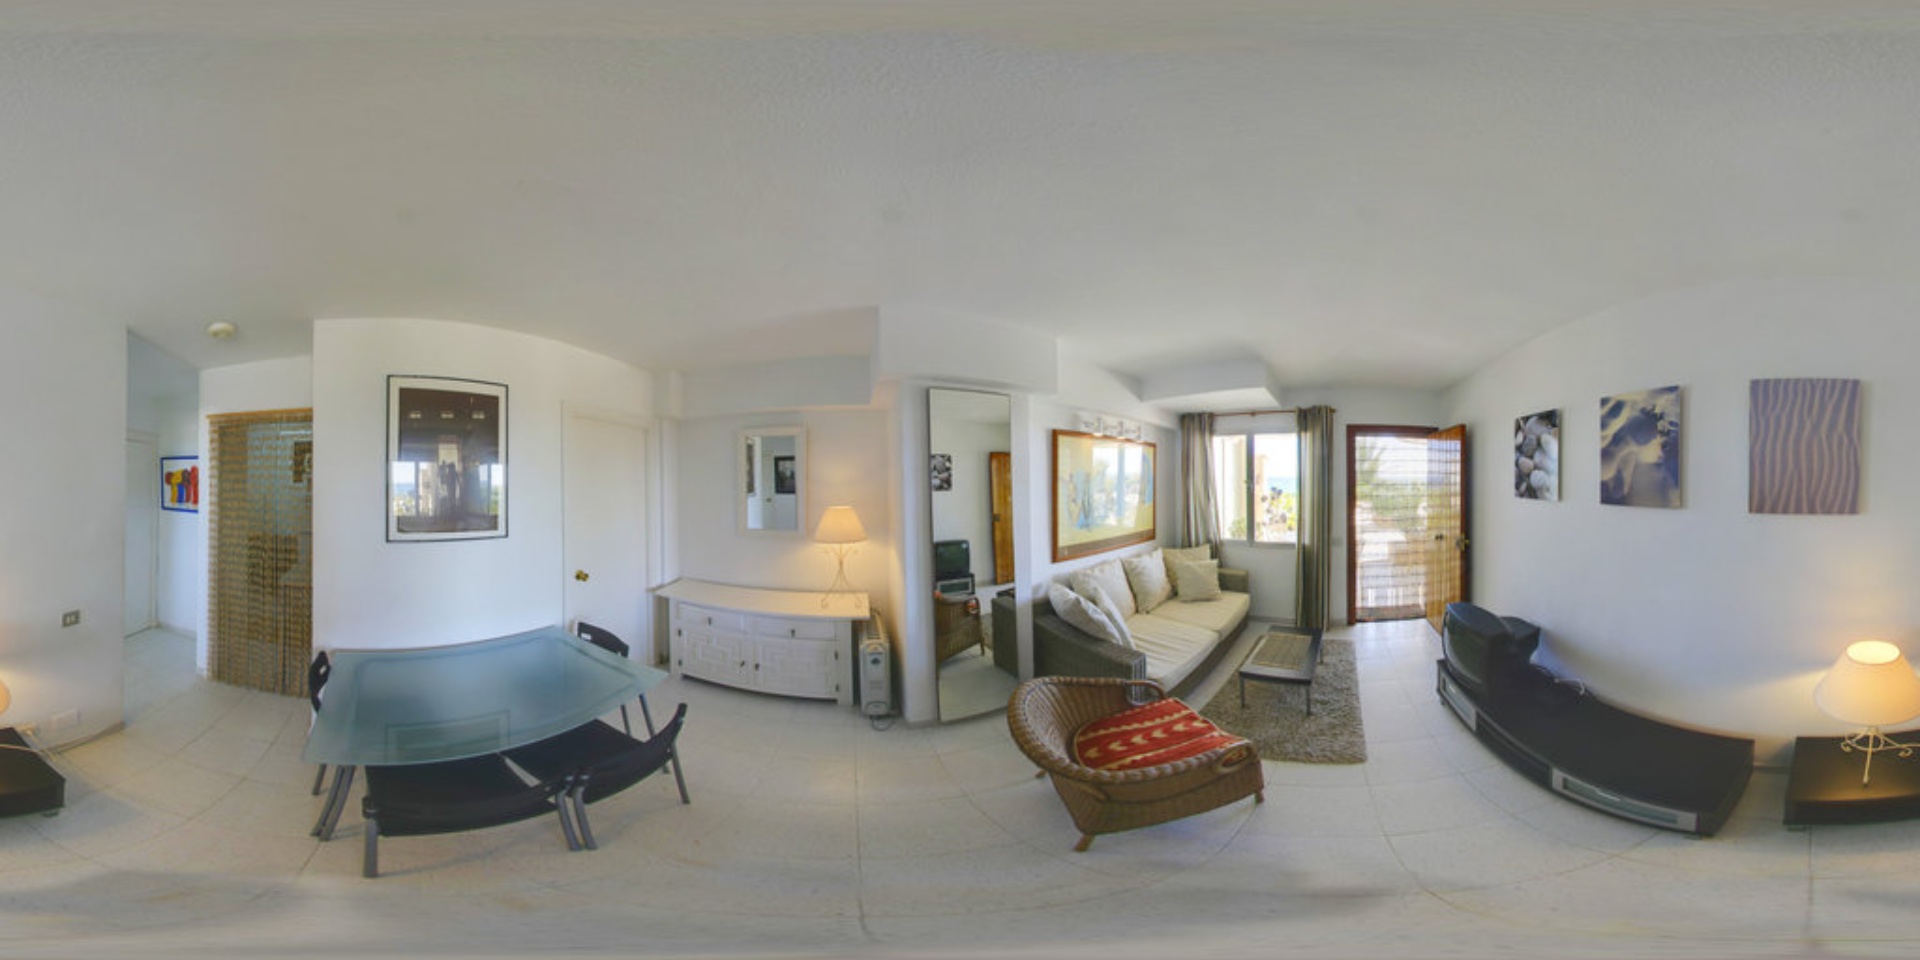
Referred object: the lamp on the dresser

Referred object: the wicker armchair with red patterned cushion